Luís Alves de Lima e Silva, Duke of Caxias

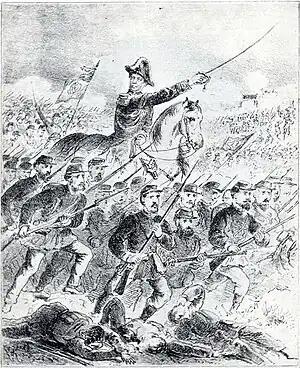
Caxias leads the Brazilian army

The relationship between the Marquis of Caxias, now the allied Commander-in-Chief, and the governing Progressives worsened until it became a political crisis that led to the cabinet's resignation. The Emperor called Conservatives, under Itaboraí's leadership, back into power on 16 July 1868, while the Progressive League was rechristened as the Liberal Party. Meanwhile, the allies occupied Humaitá on 25 July after López managed to engineer a successful withdrawal of all Paraguayan troops from its fortress.